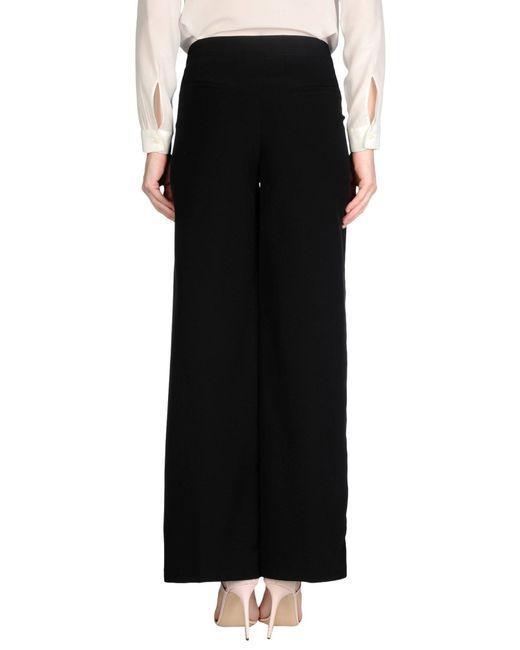
YOHJI YAMAMOTO Langer Rock in Schwarz ModeSens